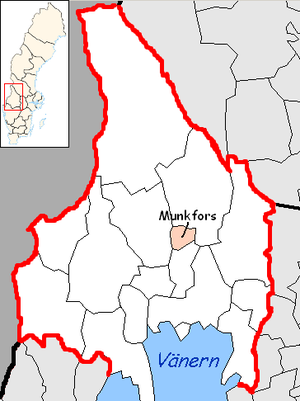
Munkfors kommun
Munkfors kommune
Munkfors kommun er en kommune i Värmlands län, Sverige med 3.000 indbyggere.